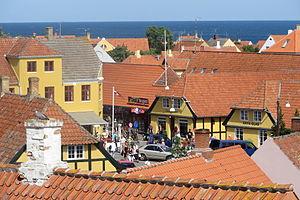
Svaneke est un bourg de pêcheurs sur la mer Baltique, situé dans le quart nord-est de l'île danoise de Bornholm. Il y a deux petits ports le long de la grand-rue : au nord celui de Vigehavn et au Sud, au pied du phare, celui de Hullehavn.